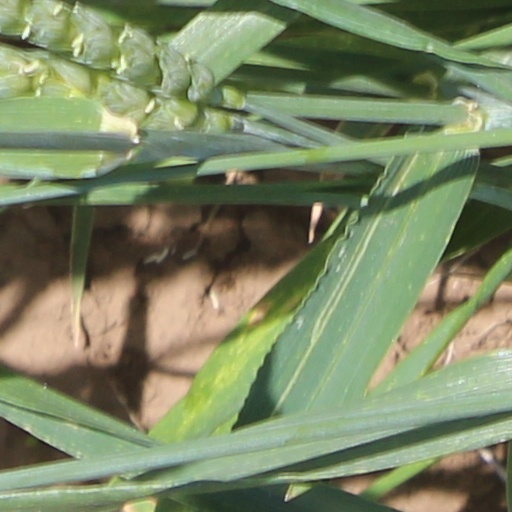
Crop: wheat